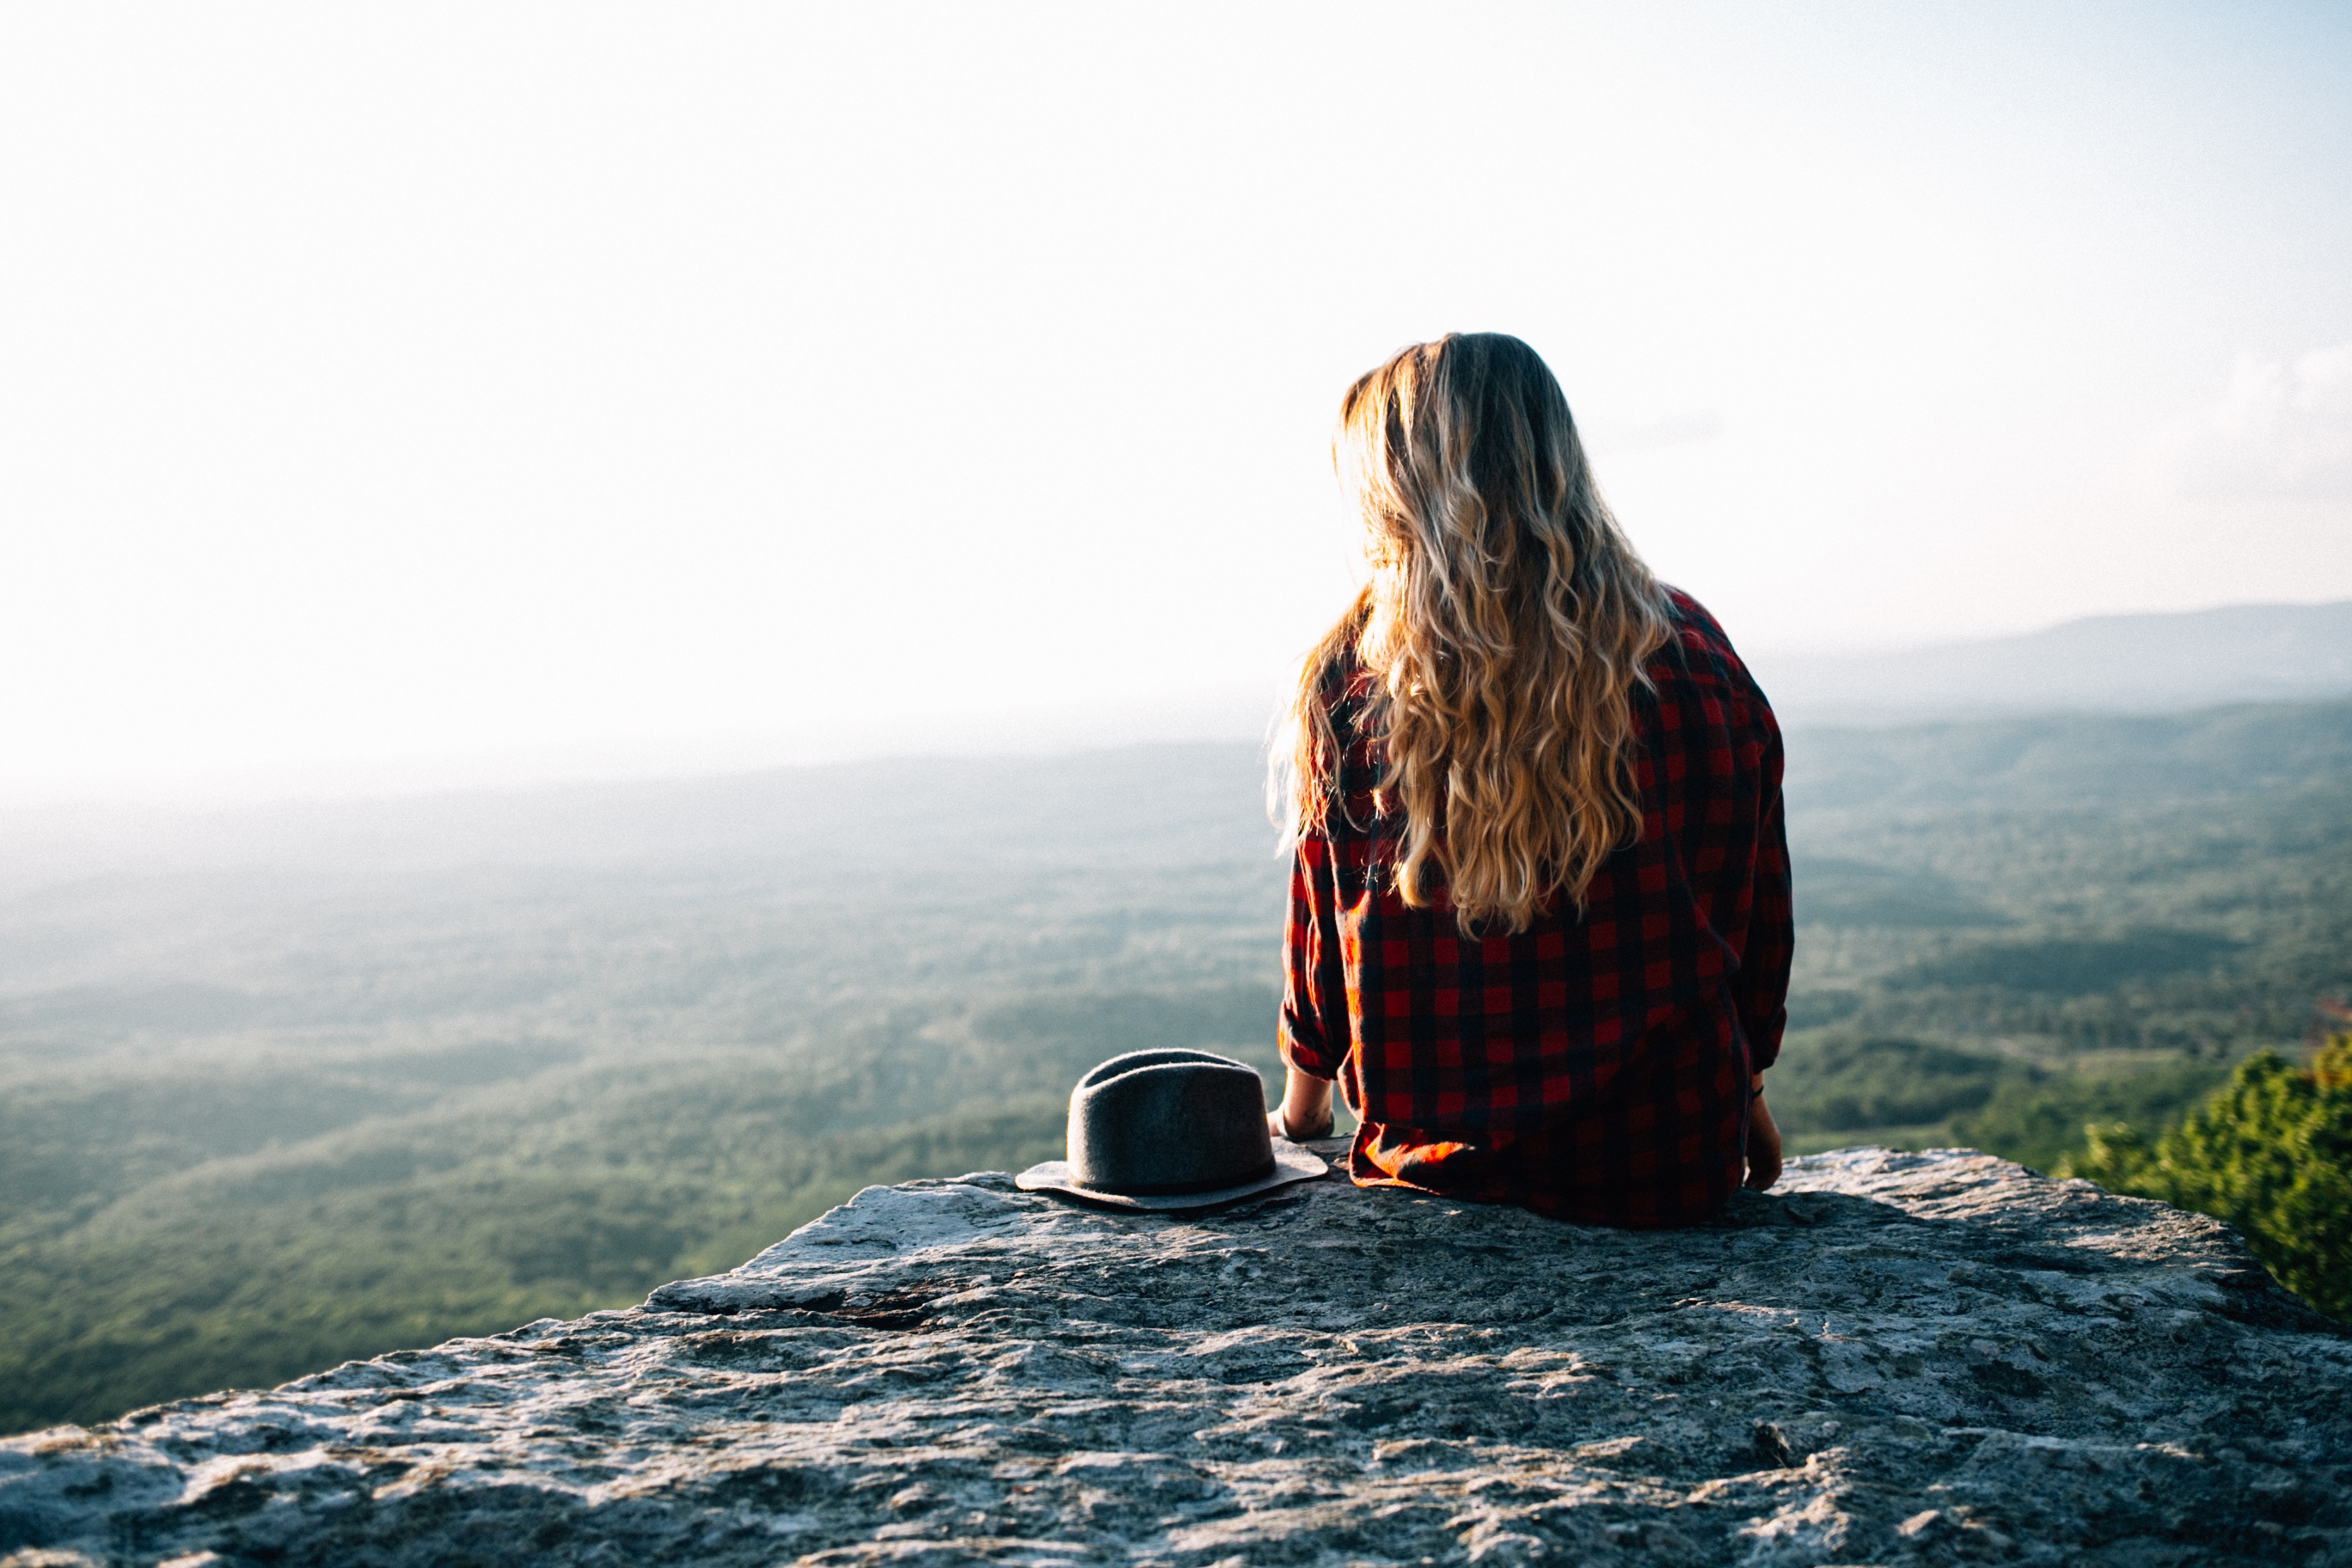
sea, forest, rock, mountain, woman, hat, extreme sport, overlook, summit